Tokyo Midtown

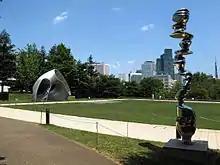
Midtown Garden Lawn

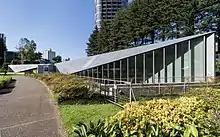
21_21 Design Sight. Design by Tadao Ando

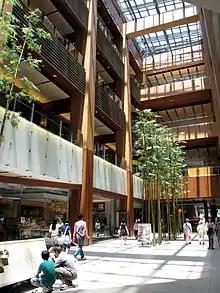
Inside the Galleria of Tokyo Midtown

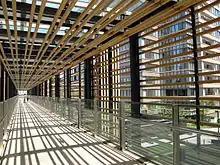
Cover-way inside Tokyo Midtown

The 330,000 square meters (3.5 million square feet) of office space includes as its main tenants Fujifilm, Fuji Xerox, Yahoo! Japan, Cisco Japan, Uniqlo, Nikko Asset Management and Konami, as well as a medical clinic affiliated with the U.S.-based Johns Hopkins Hospital. The luxury 250-room Ritz-Carlton Hotel occupies the 47th through 53rd floors of Midtown Tower, their first hotel in Tokyo, under a long-term lease arrangement. Other tenants include the international law firms Milbank, Tweed, Hadley & McCloy and Herbert Smith LLP.